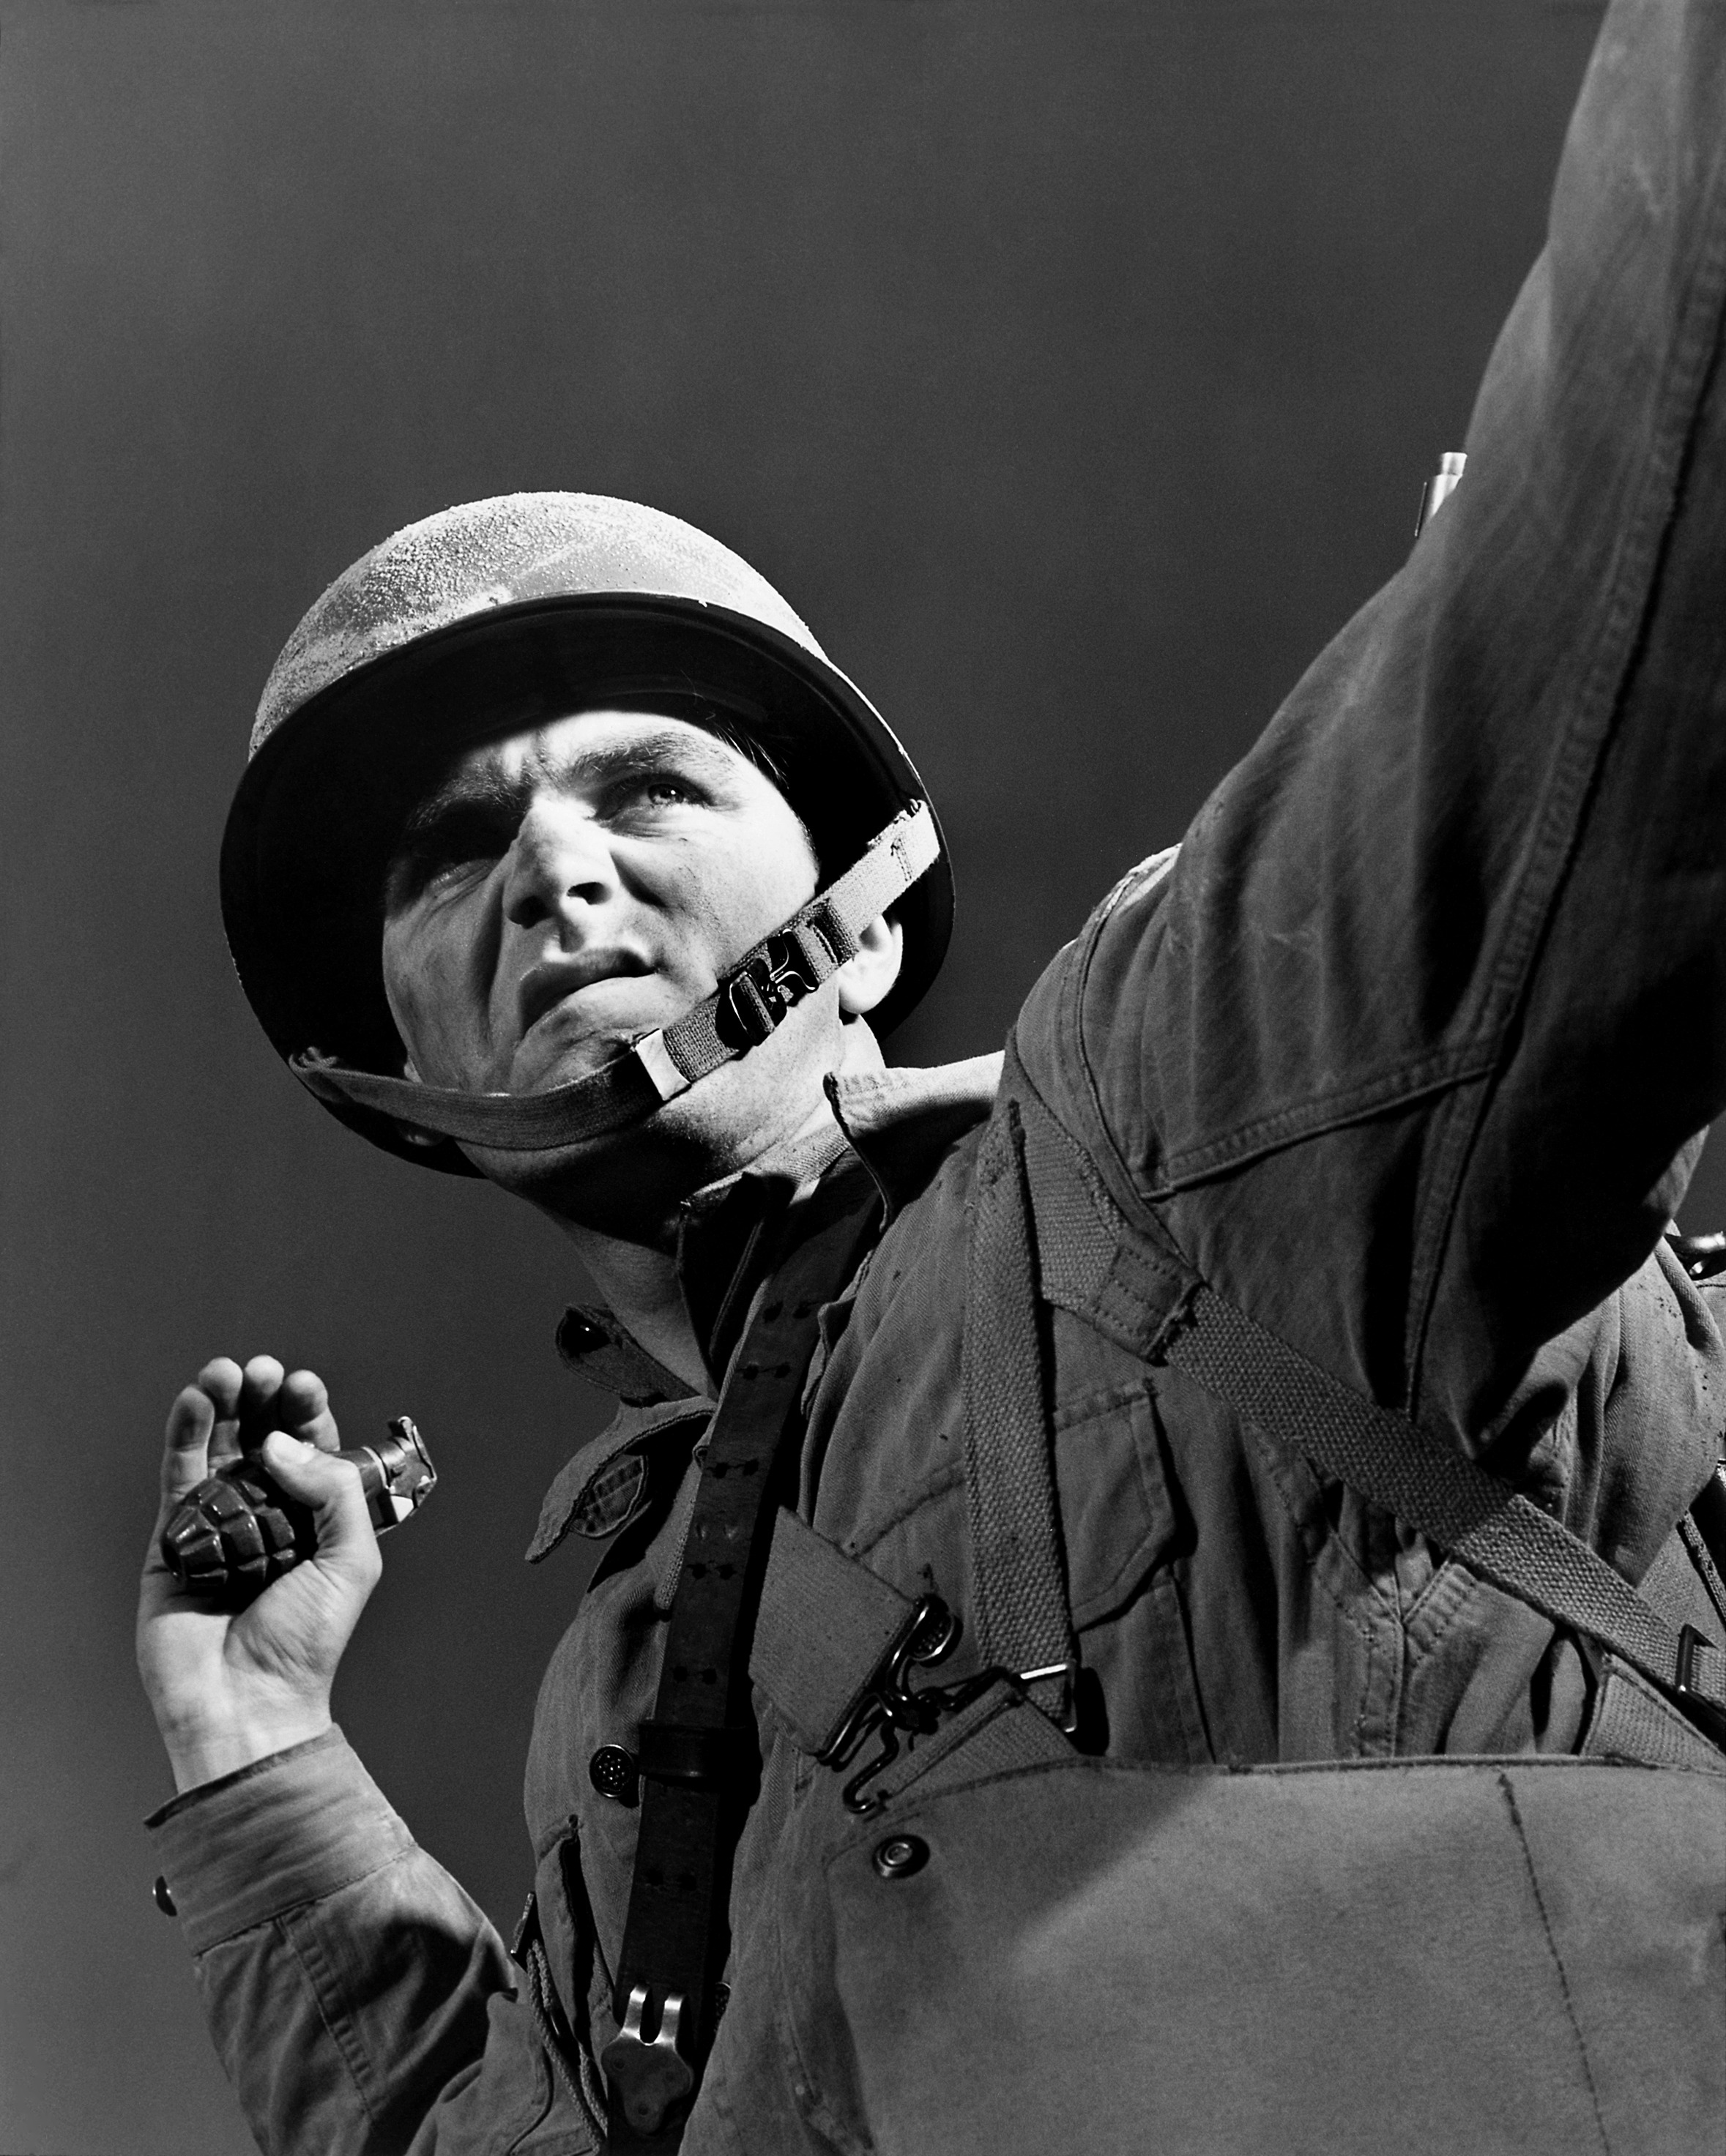
music, black and white, white, photography, military, portrait, soldier, army, musician, black, monochrome, weapon, throw, war, photograph, attack, guitarist, fighter, grenade, dangerous, resistance, violent, monochrome photography, film noir, hand grenade